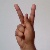
The image shows a hand gesture representing the letter 'K' in Indian Sign Language.